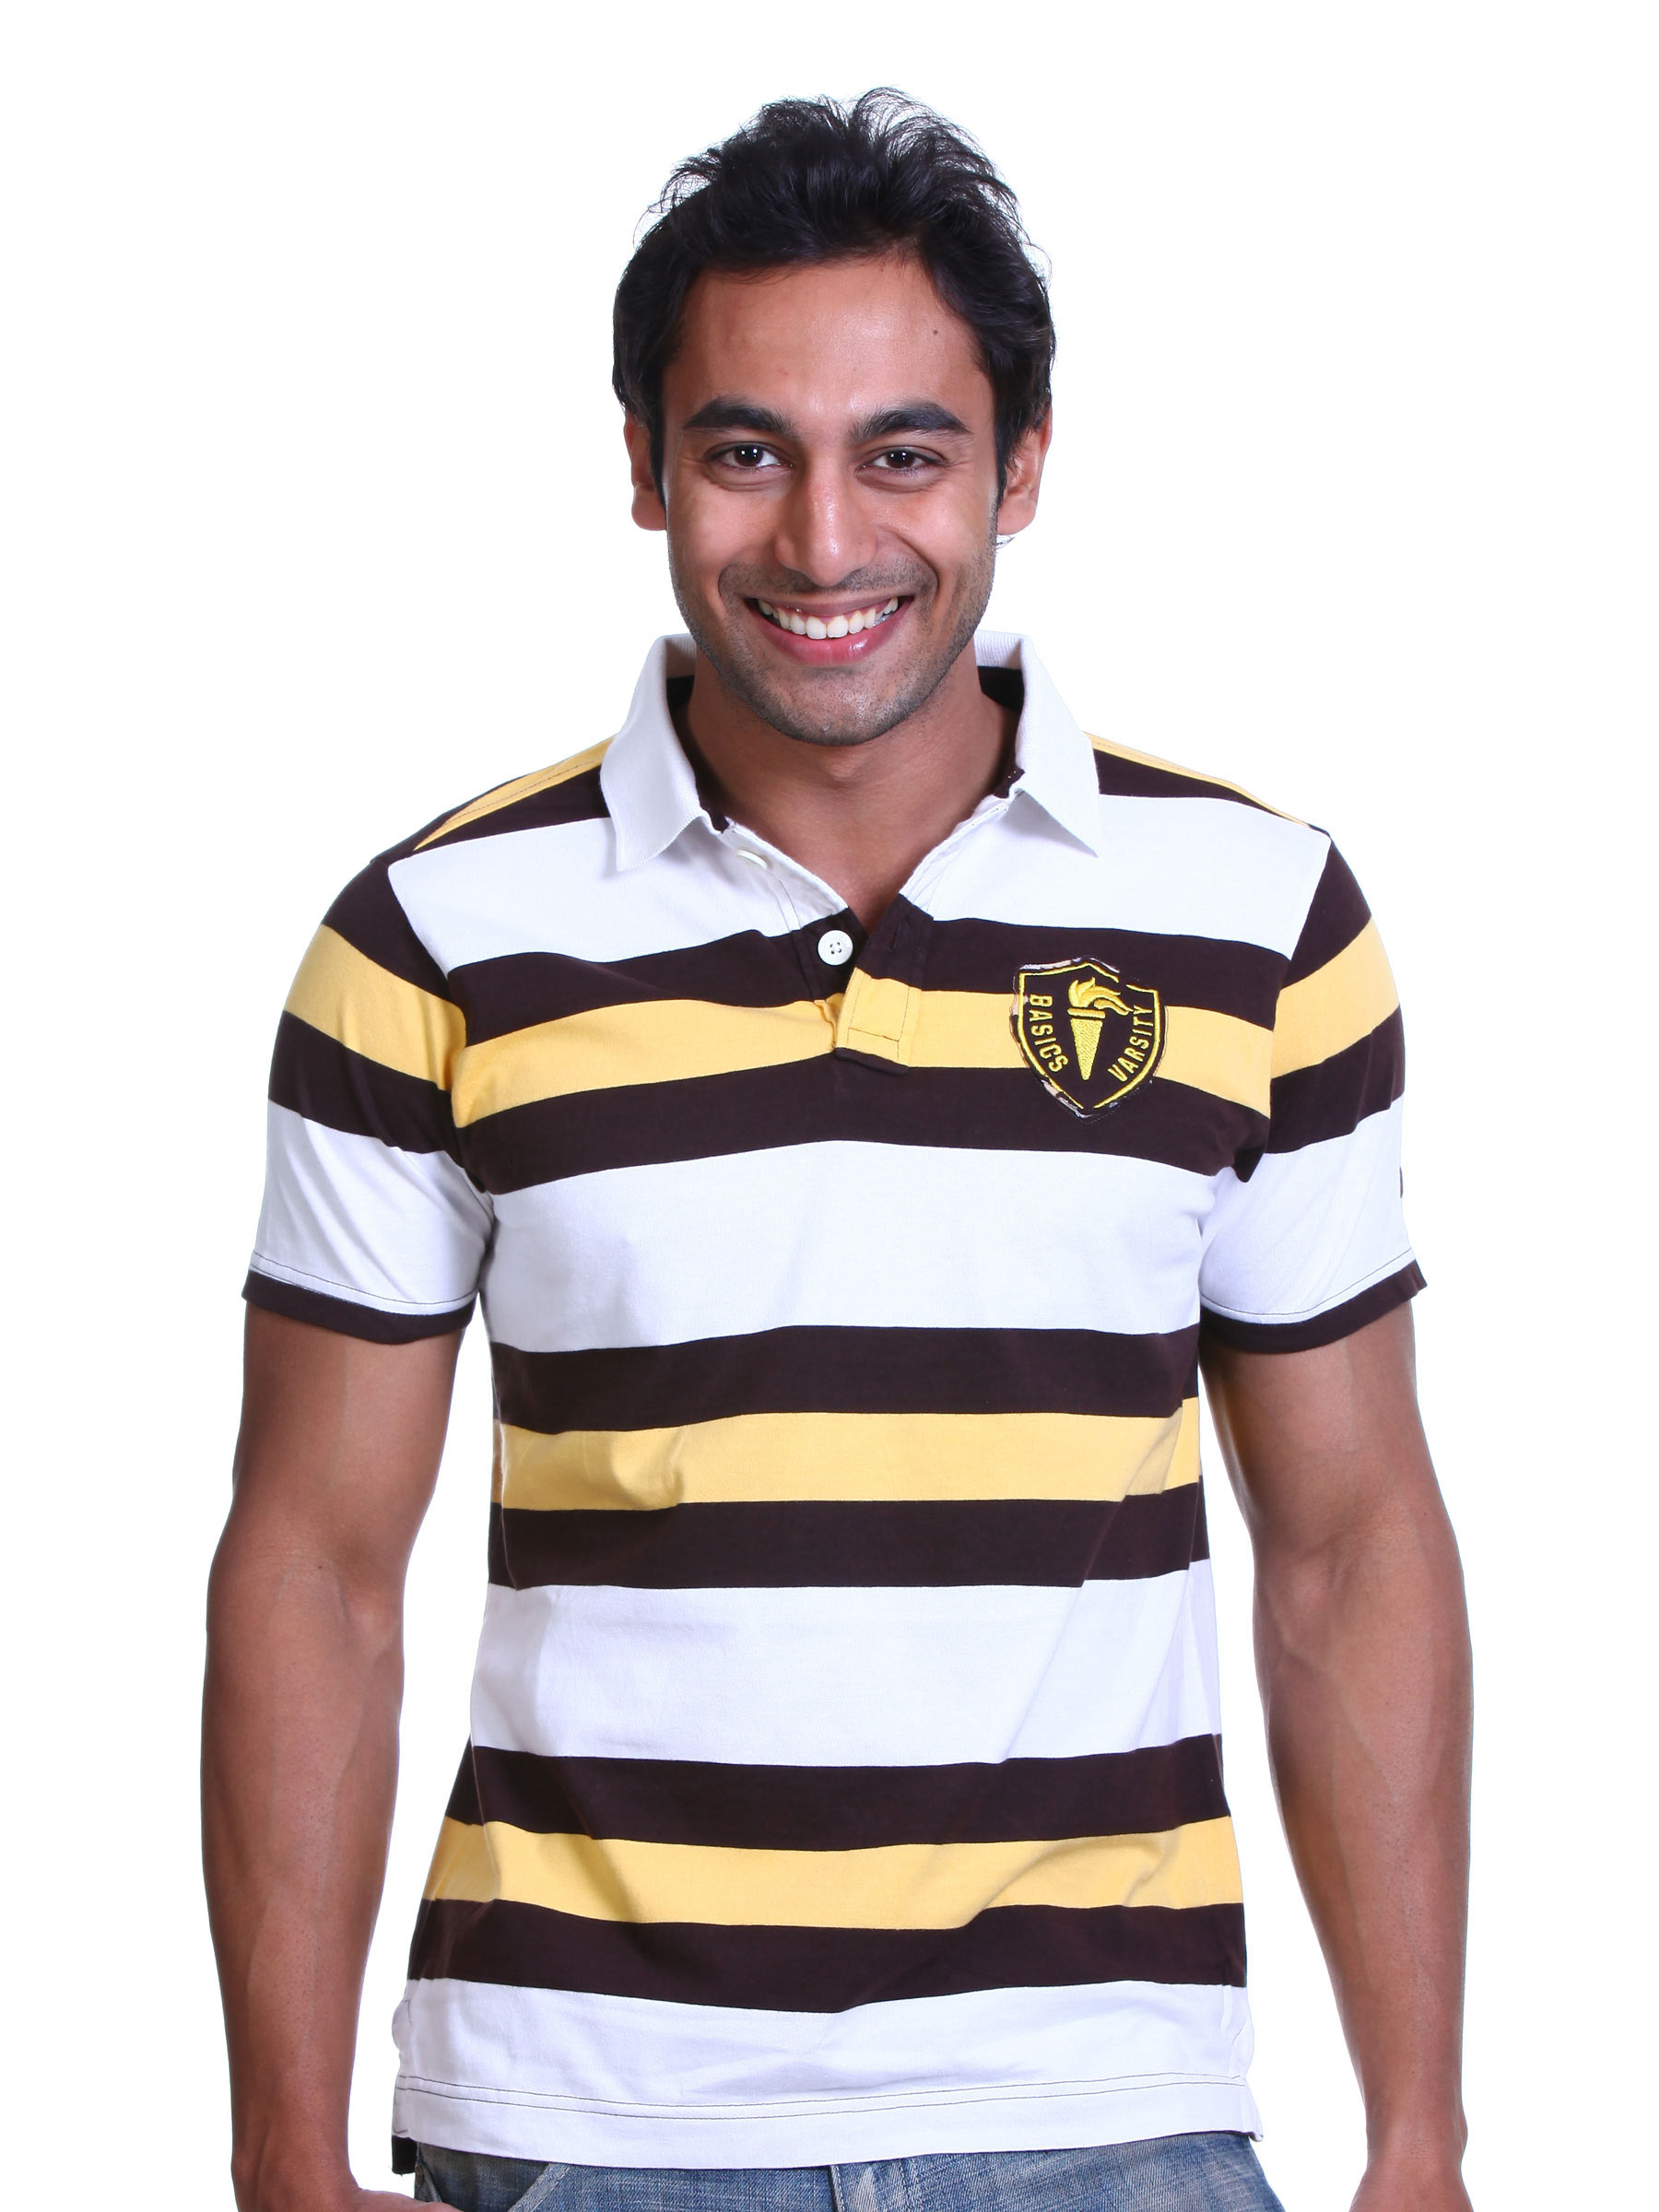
Basics Men Yellow Striped Polo T-shirt
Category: Apparel / Topwear / Tshirts
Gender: Men
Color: White
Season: Spring 2011
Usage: Casual